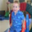
Label: boy